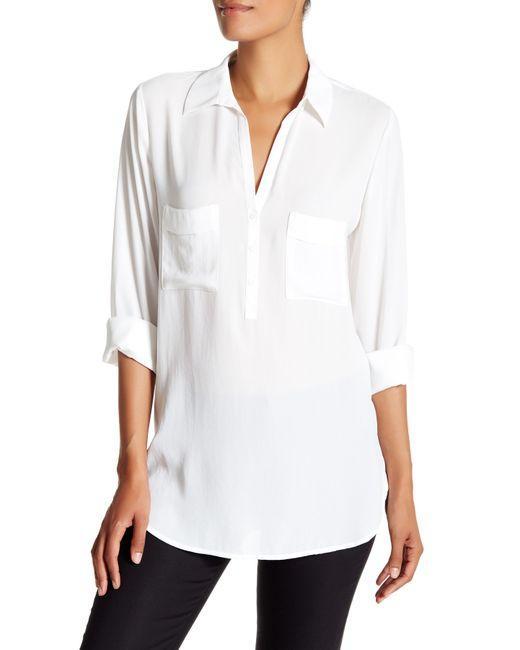
Weißes Leinen Damen Langarm Kragen Knopf Hemd